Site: brandenburg
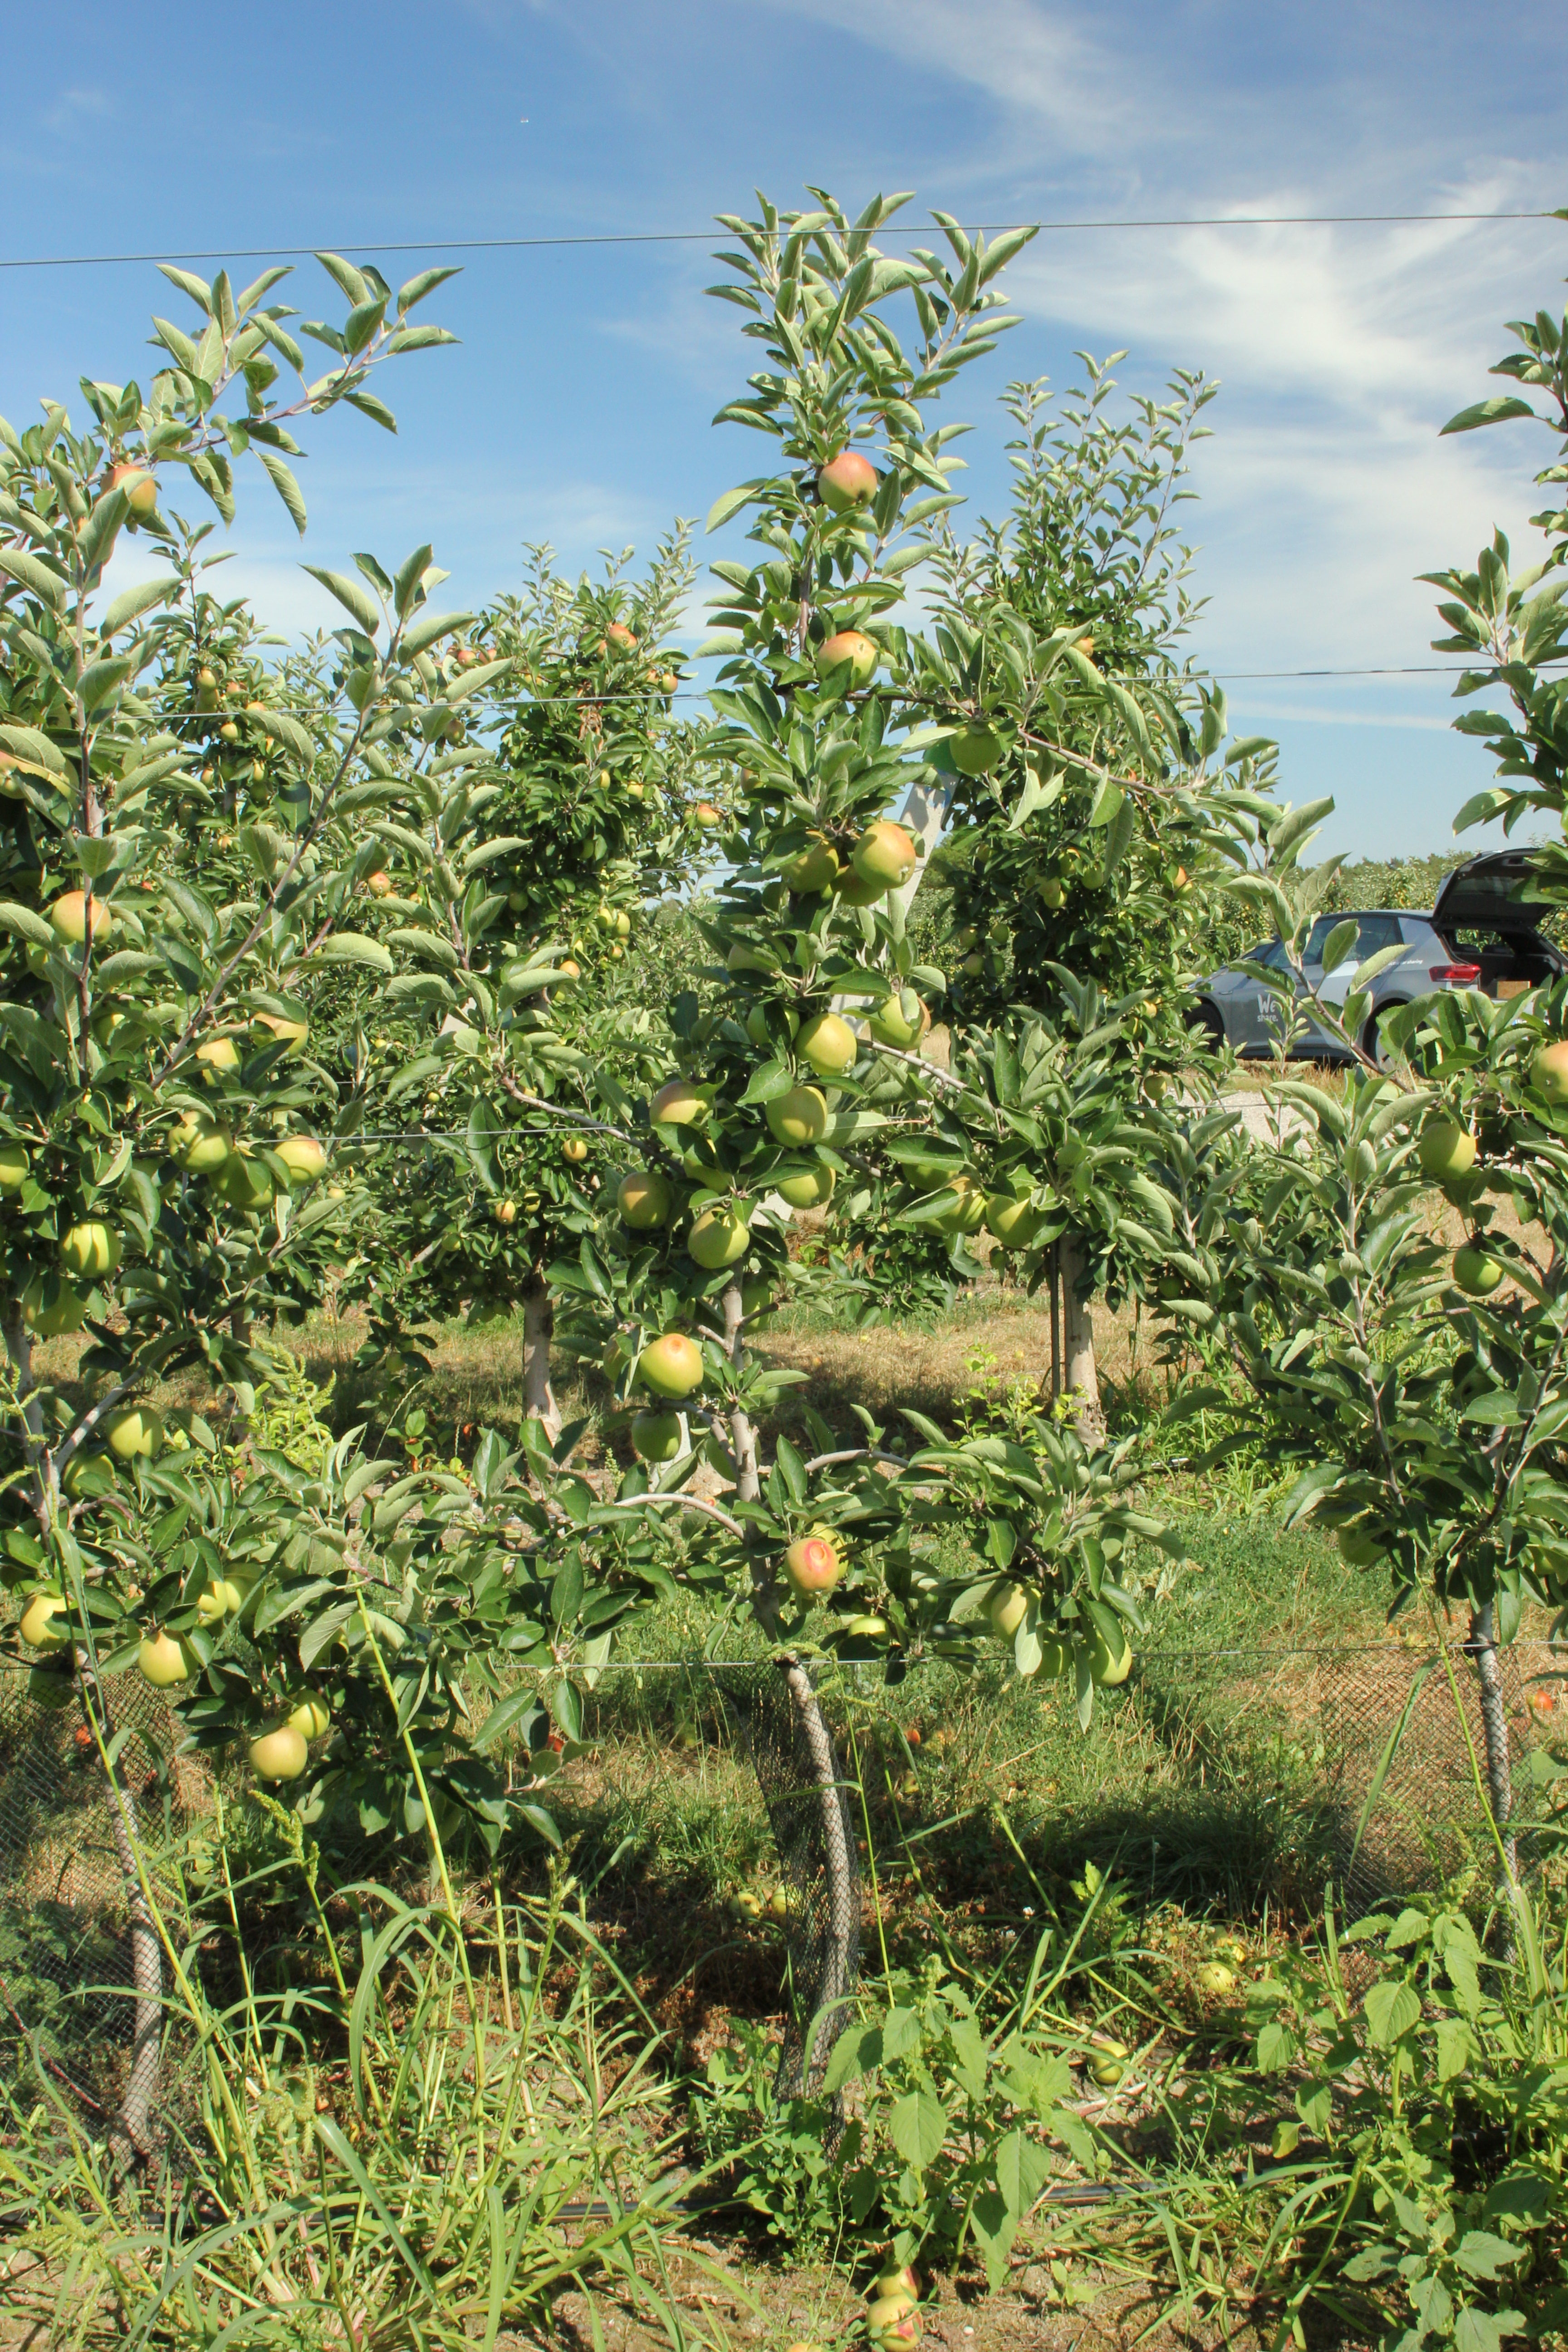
Growth stage (BBCH 77): Development of fruit